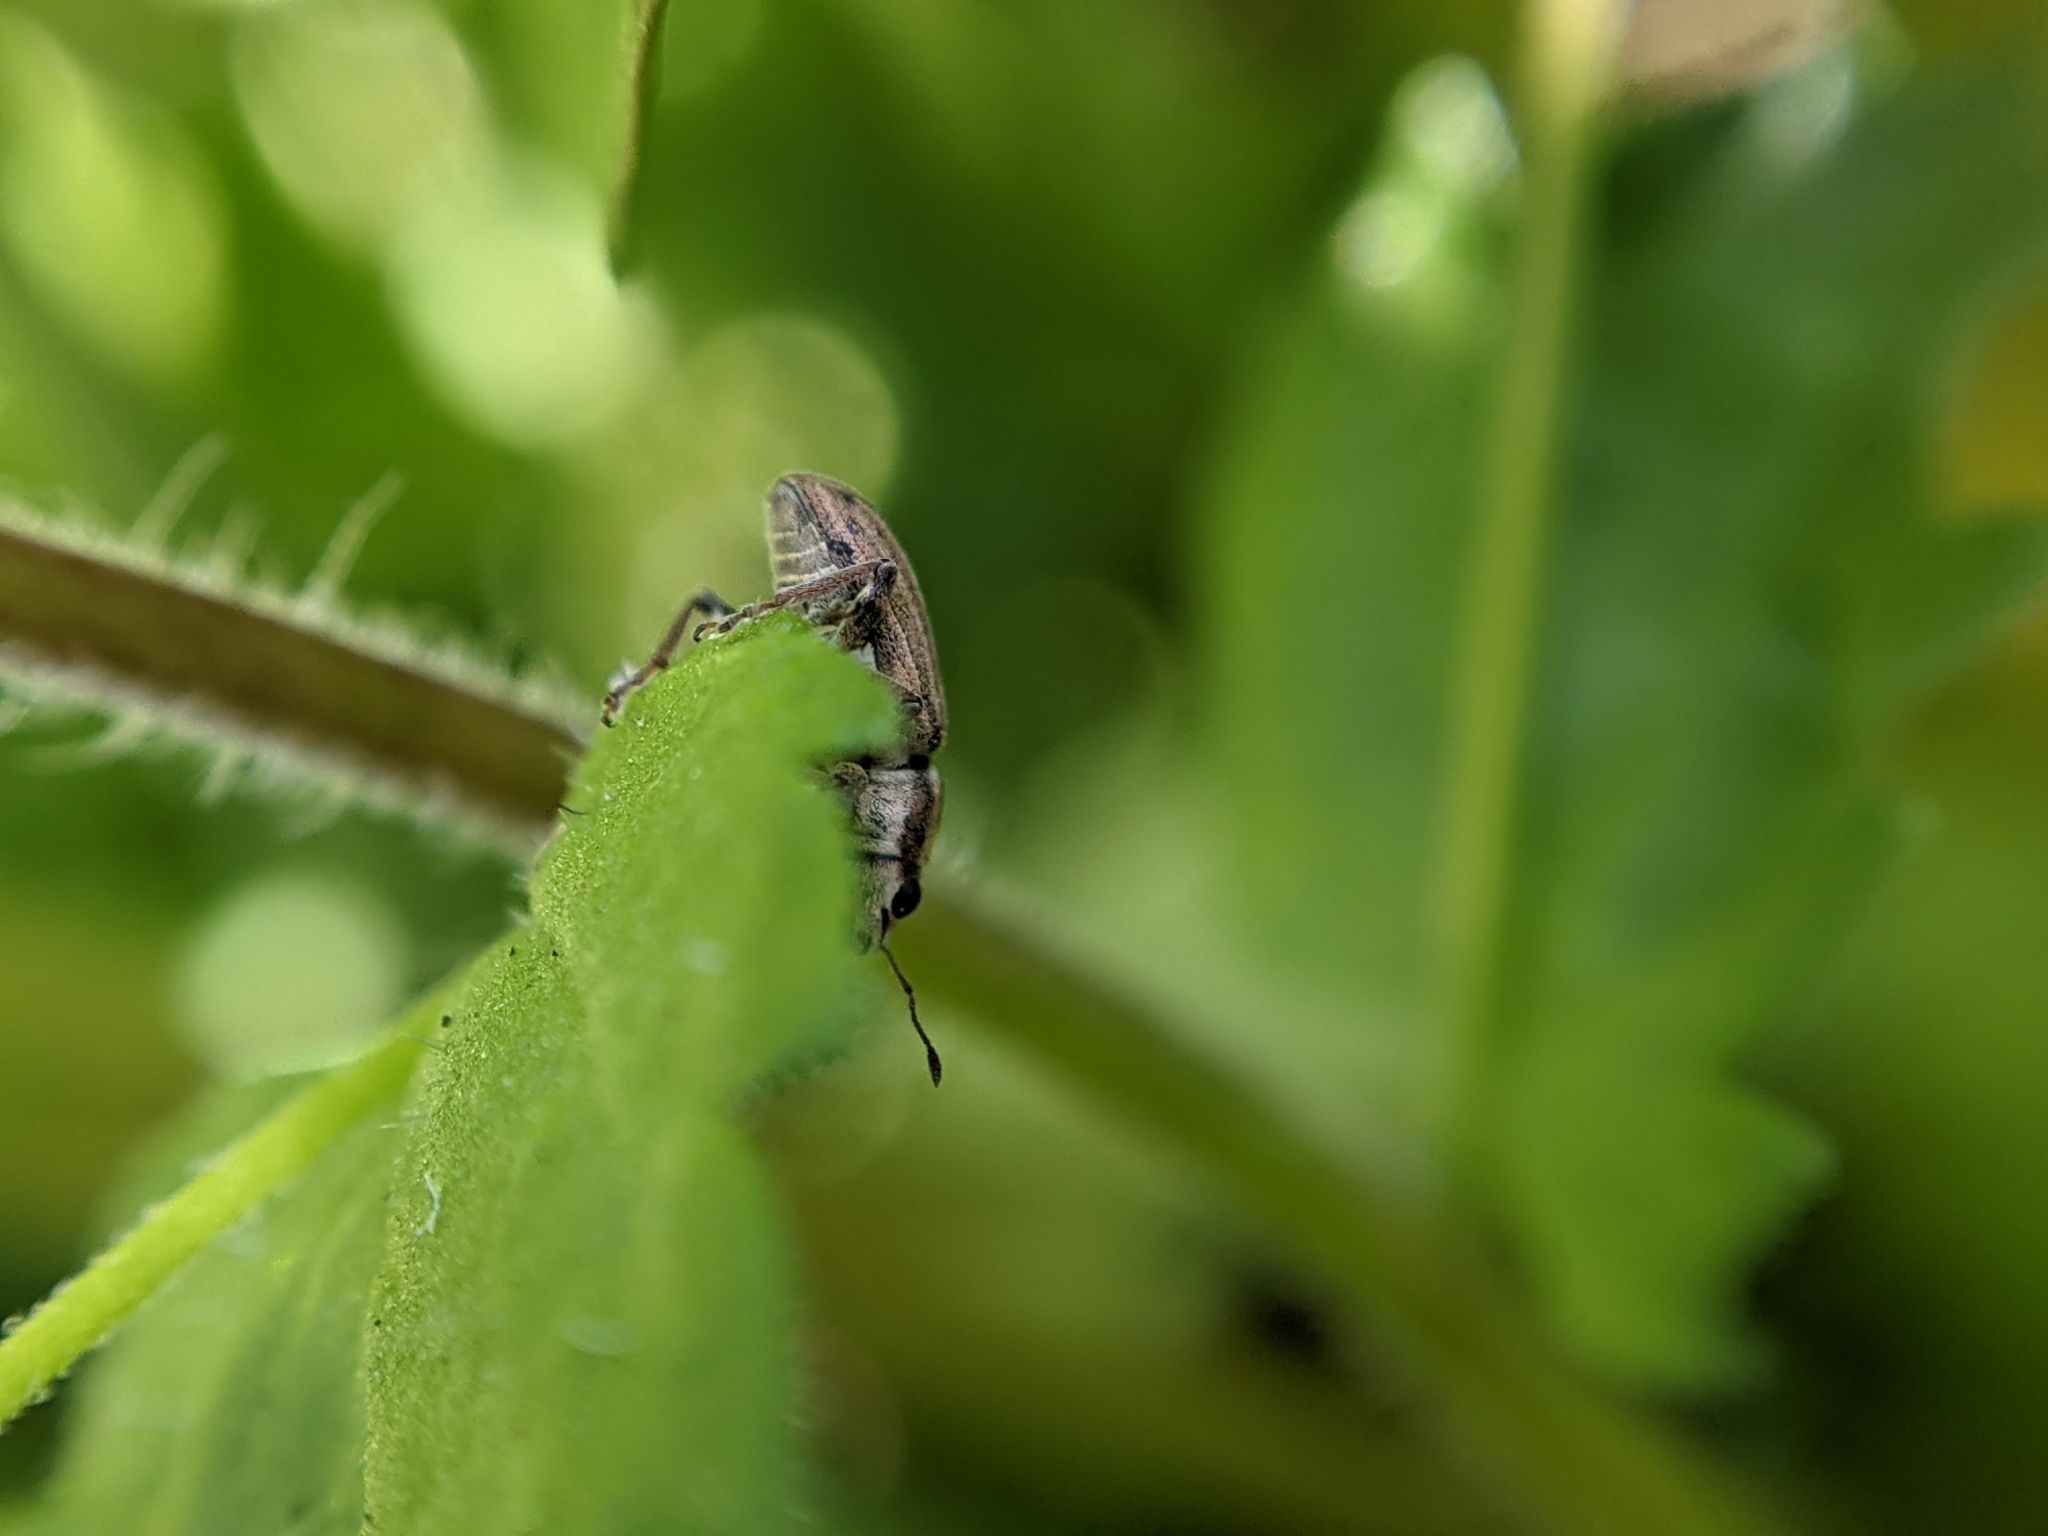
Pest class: pea_leaf_weevil